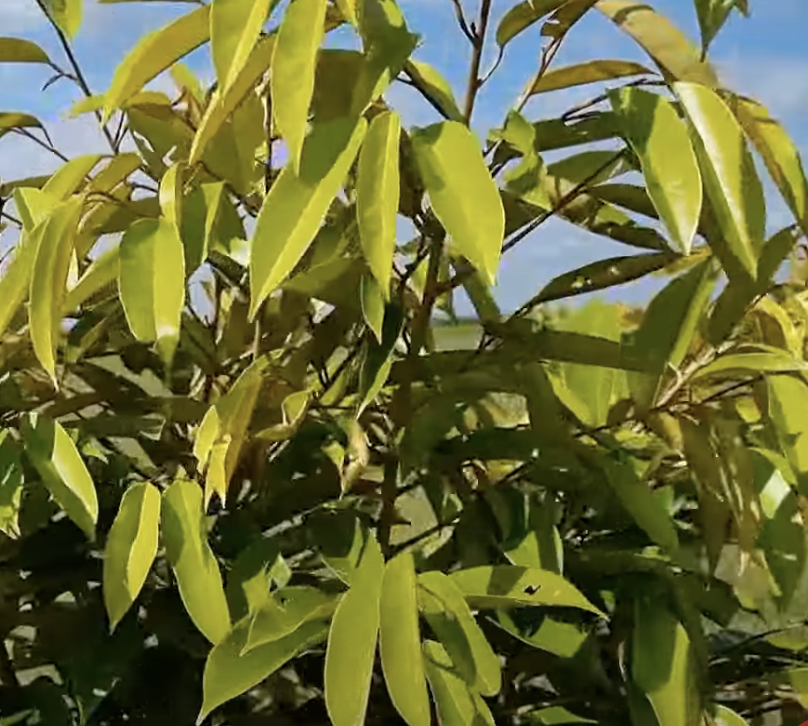
Label: yellow_leaf